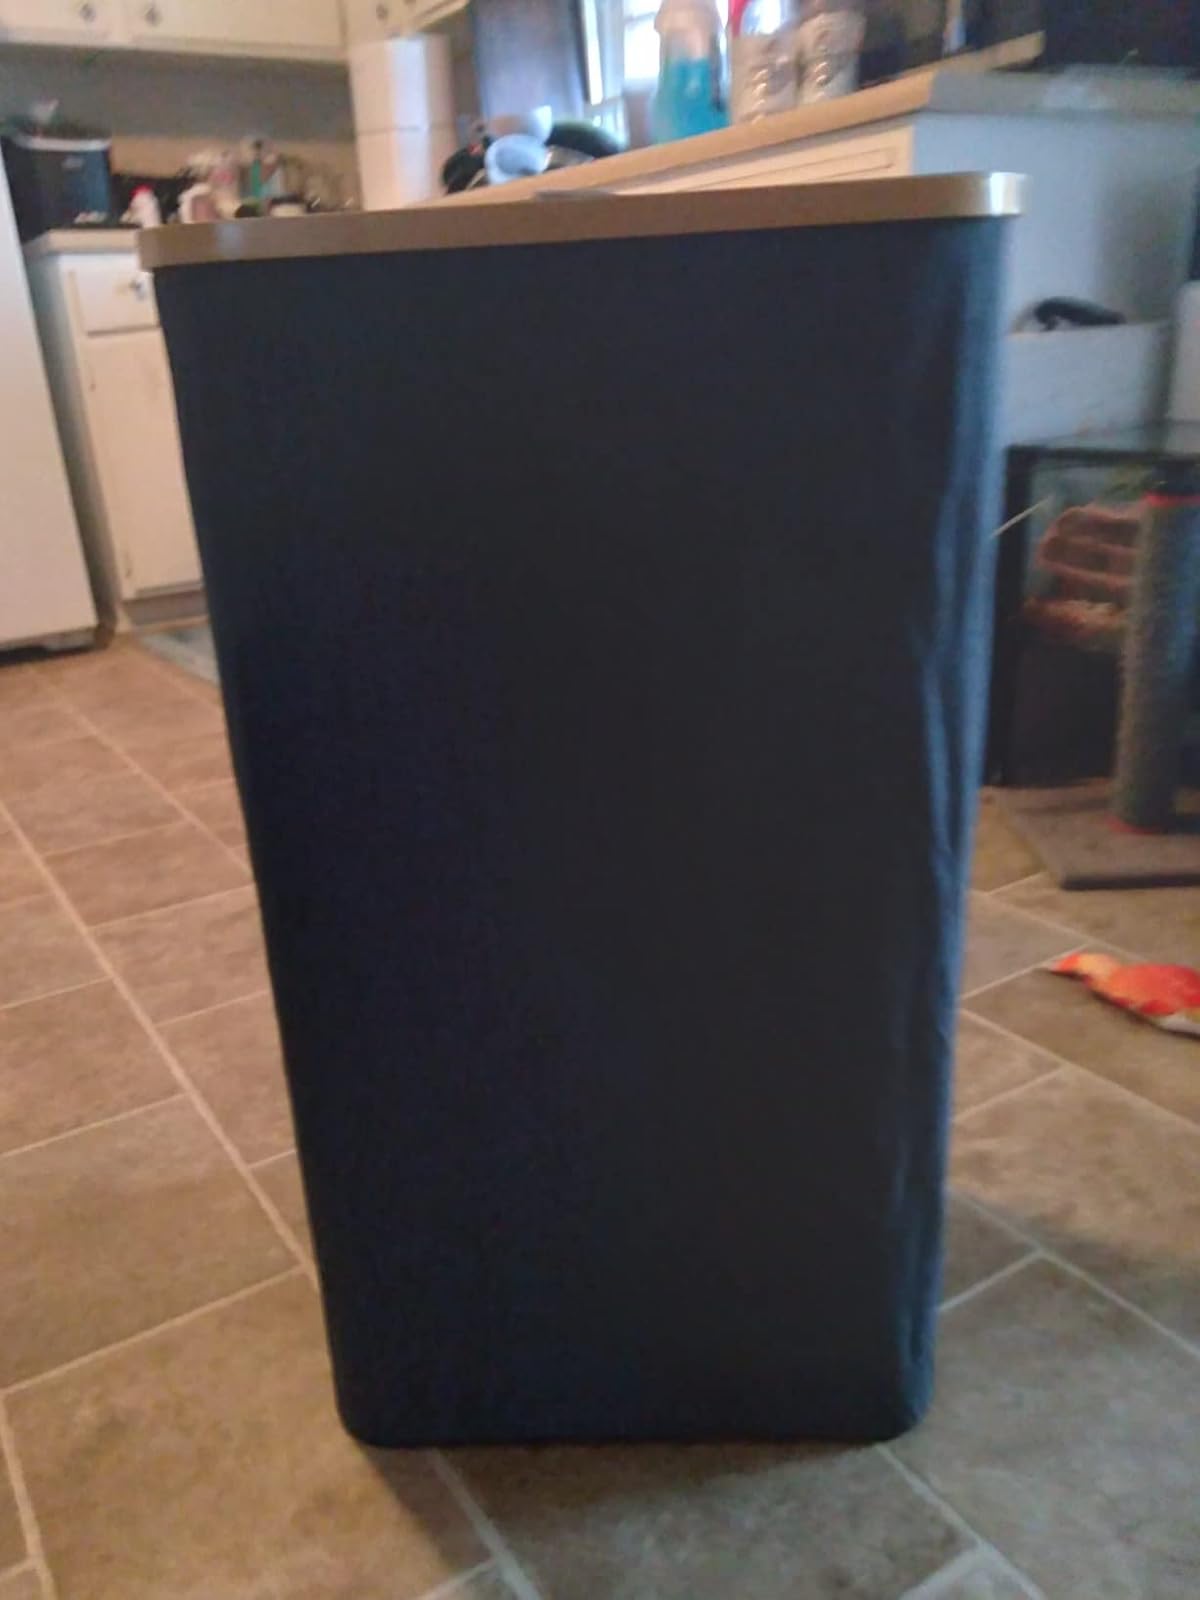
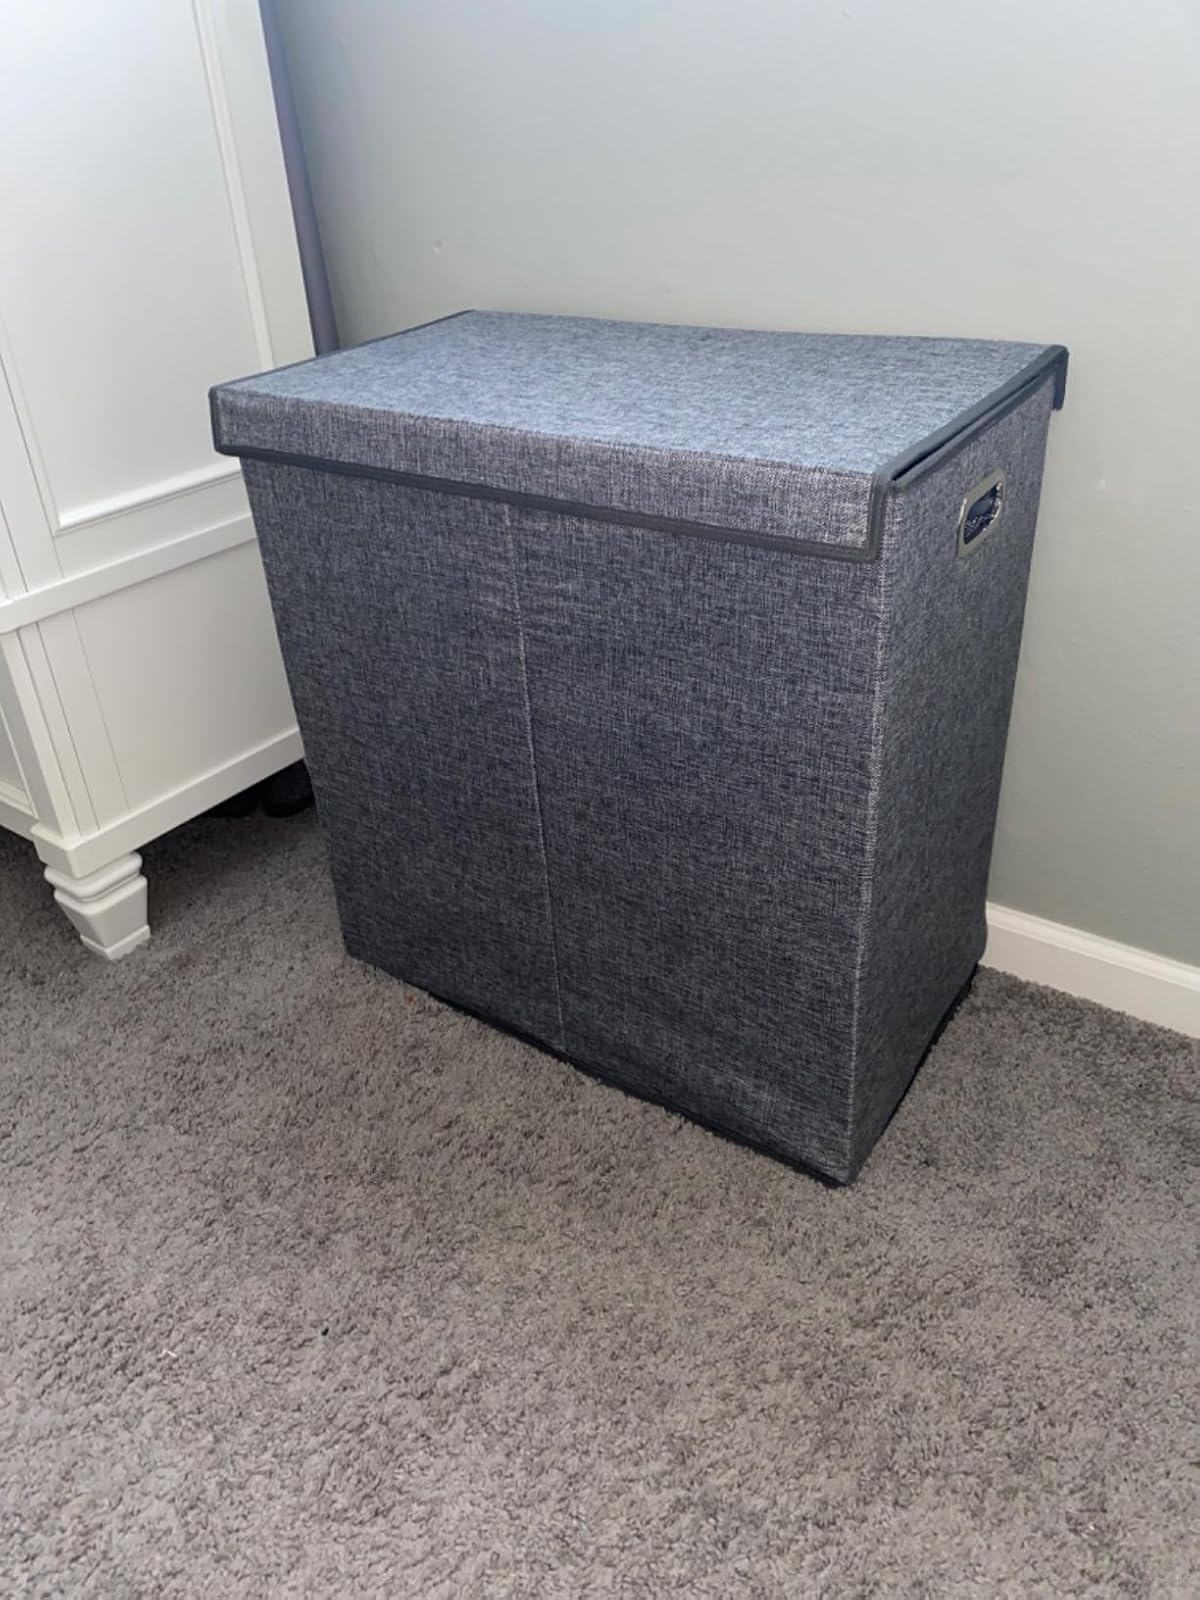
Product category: items_hamper
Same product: no